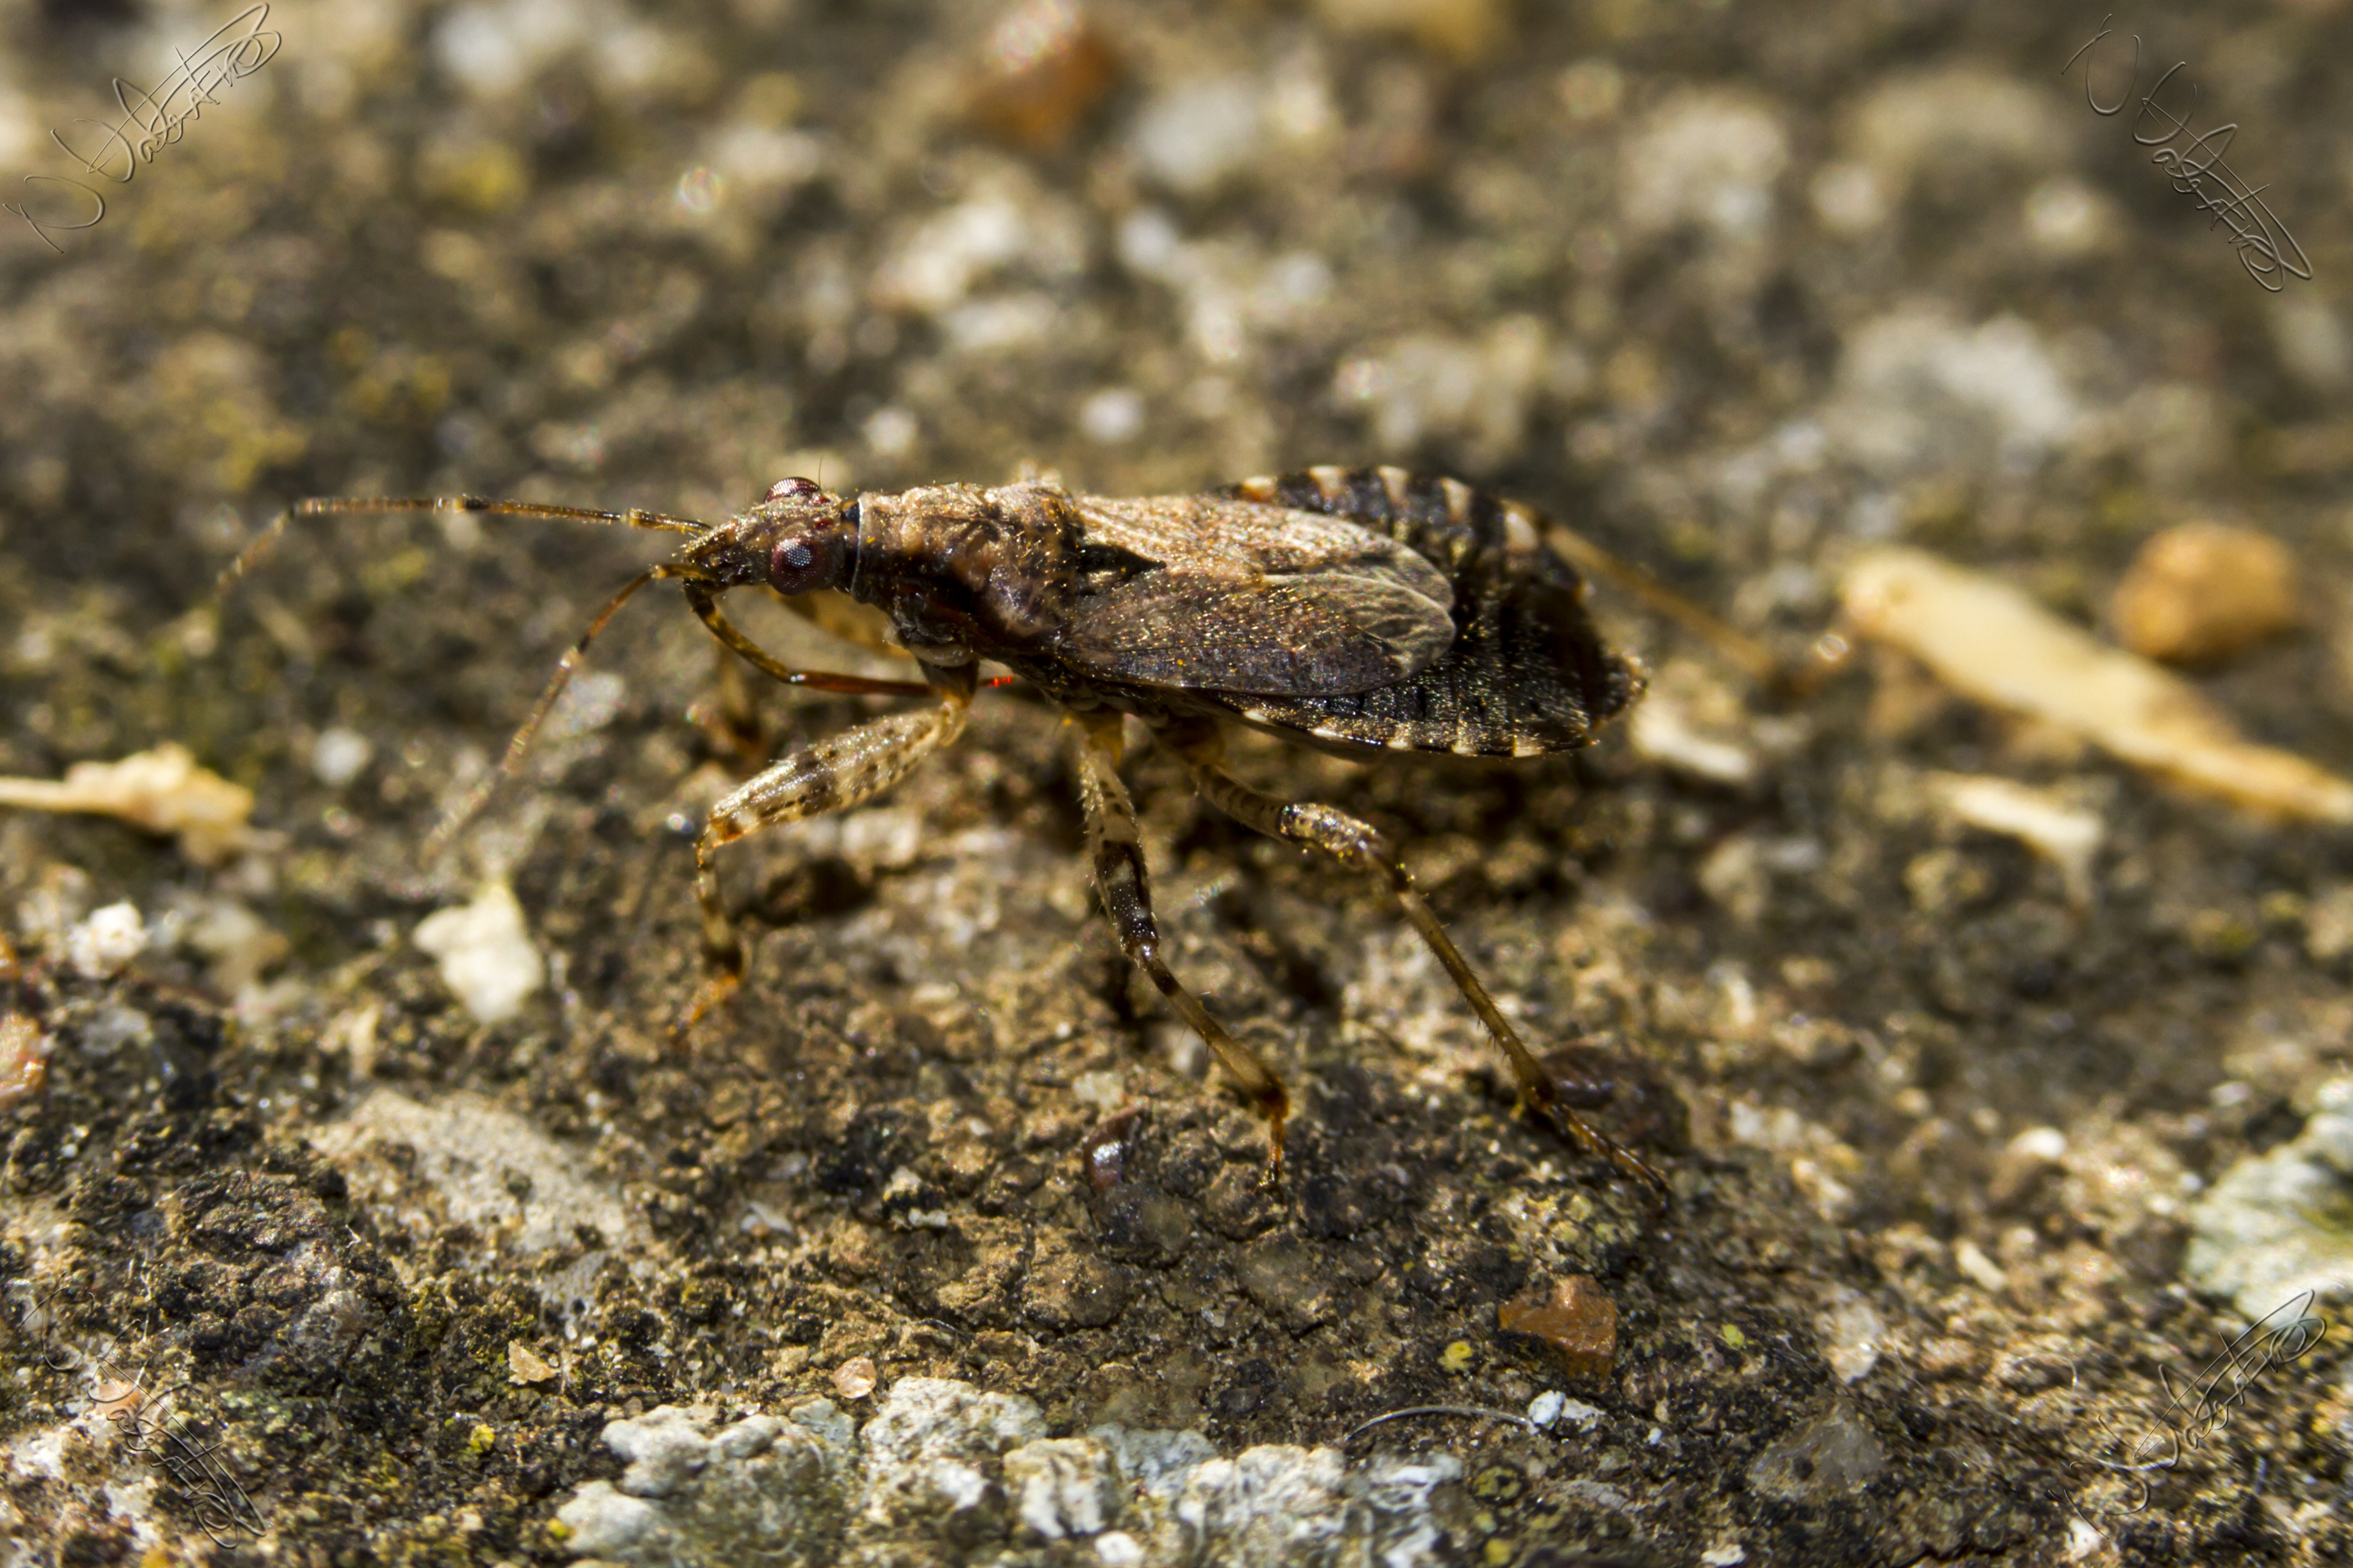
nature, photography, wildlife, insect, macro, canon, garden, fauna, invertebrate, close up, outdoors, uk, 7d, assassinbug, nikkvalentine, peterborough, extensiontubes, canon60mmmacrousm, macro photography, arthropod, membrane winged insect